Eugène Baudin

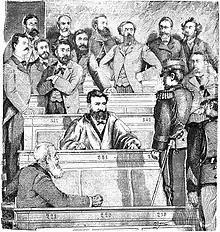
Expulsion of Christophe Thivrier from the Chamber (February 1894). Baudin is in the center of the rear row.

In the 20 August 1893 legislative elections Baudin again ran on the Worker's Party platform, calling for revision of the monarchical constitution of 1875, suppression of the budget for religion, return of church property to the nation, election of magistrates, statutory limits to working hours, a minimum wage, a pension fund for the elderly and an agricultural credit organization.